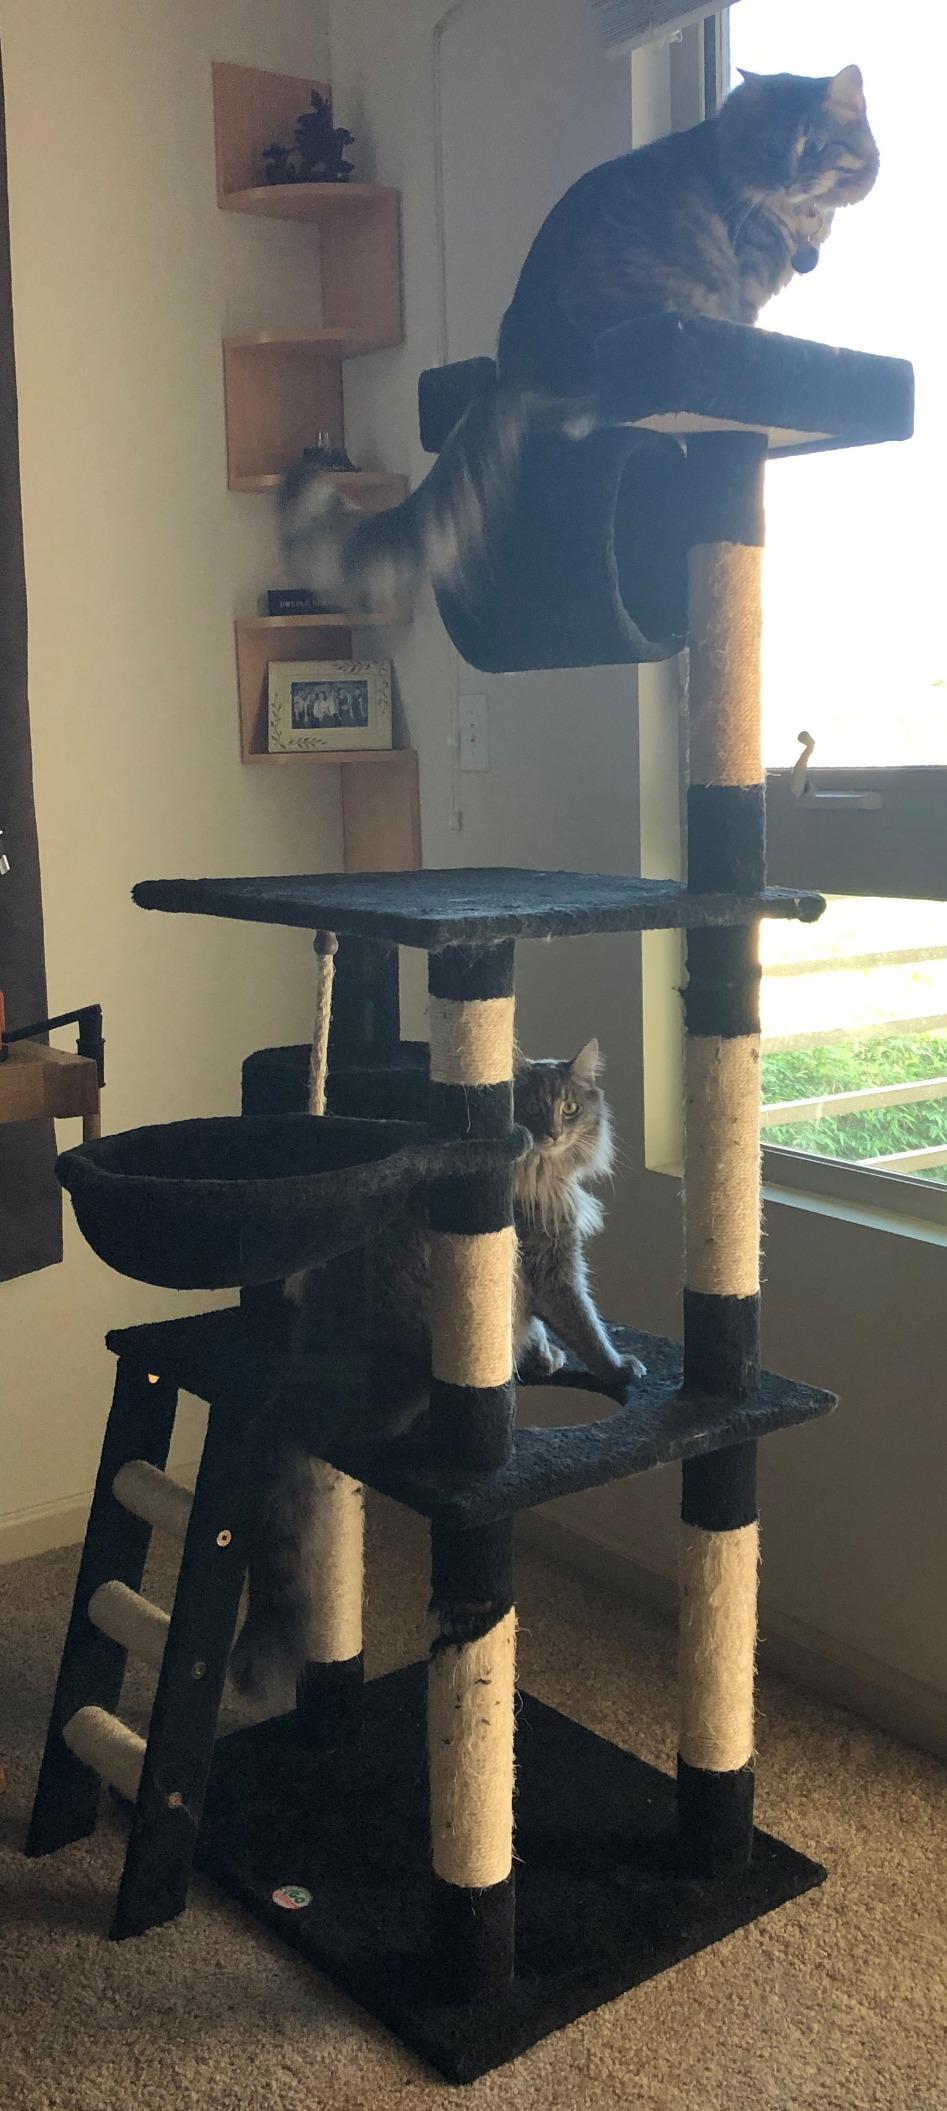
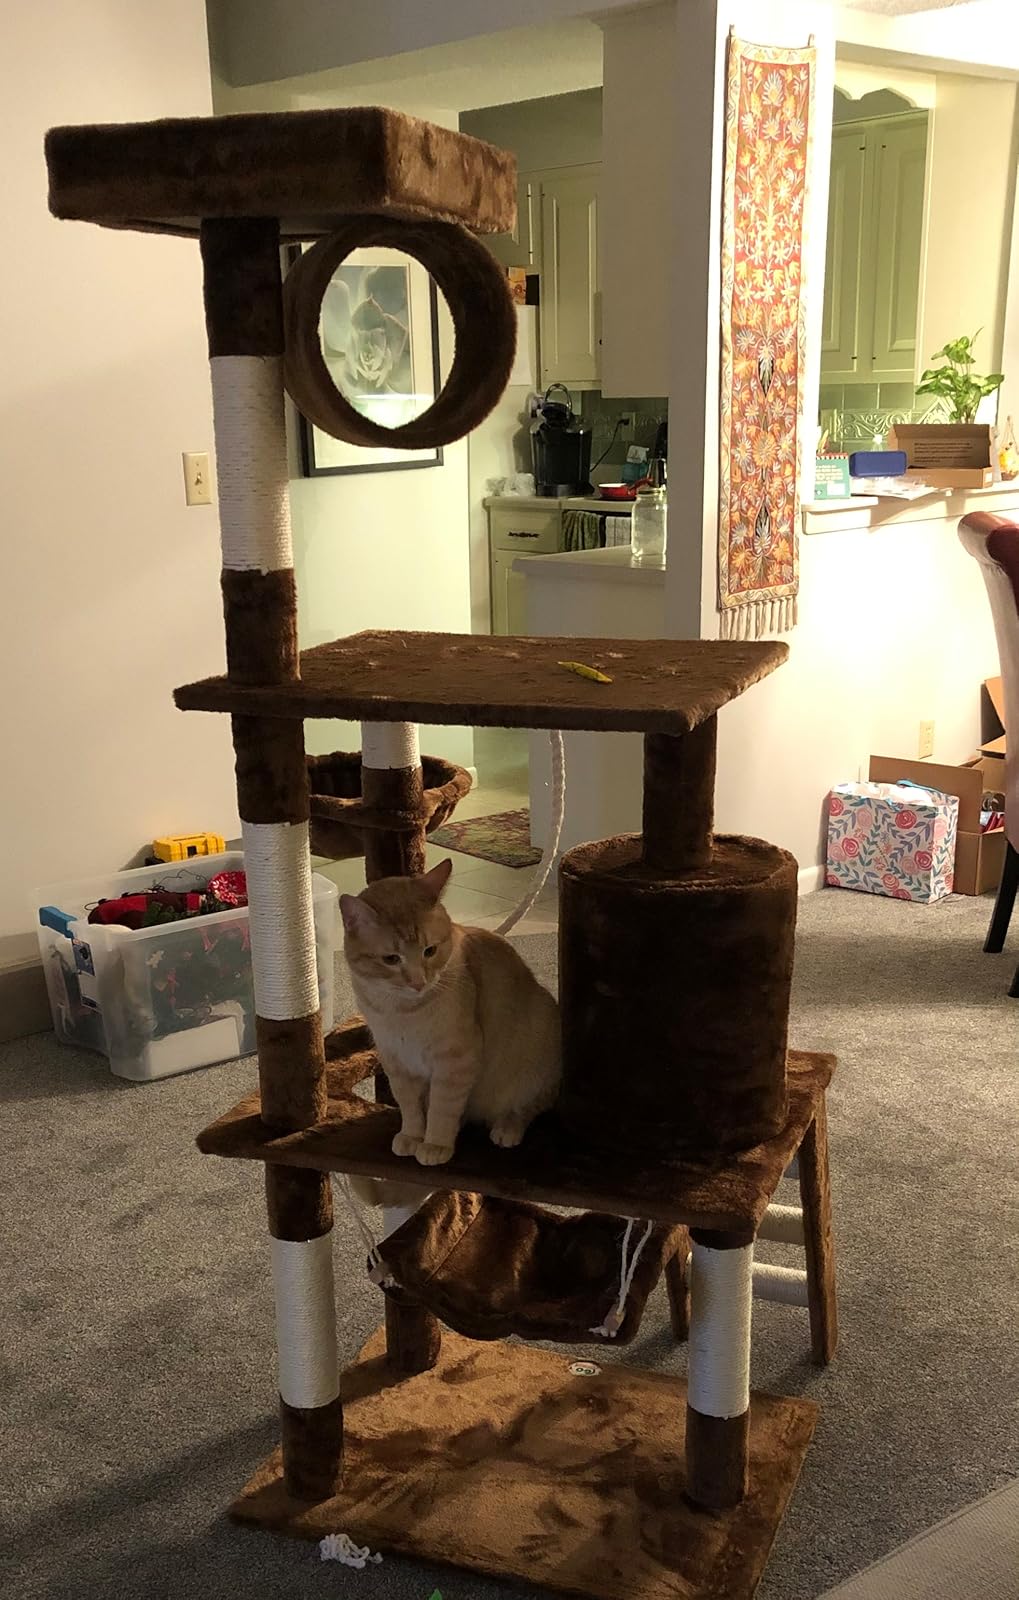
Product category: items_cat tree
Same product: no